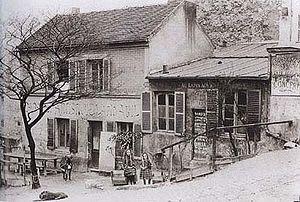
La rue des Saules est une voie du 18ᵉ arrondissement de Paris, en France.
Au Lapin Agile est un cabaret de Paris situé sur la butte Montmartre, au 22 de la rue des Saules, dans le 18ᵉ arrondissement, près de la station de métro Lamarck - Caulaincourt.
Georges Delaw de son vrai nom Henri Georges Deleau est un dessinateur, décorateur et illustrateur français.